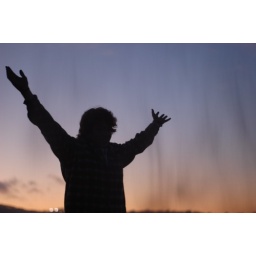
exploredJackson:)soocHow i got the sky to look like that: He threw sand up in the air